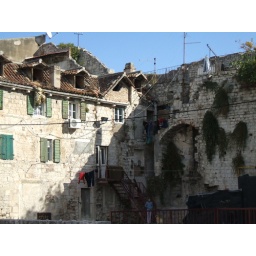
Medieval houses within the Roman palace walls